Bay of Pigs Invasion

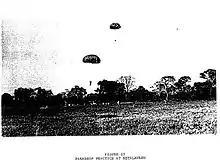
Cuban defectors practicing parachute drops

On 18 November 1960, Dulles and Bissell first briefed President-elect Kennedy on the outline plans. Having experience in actions such as the 1954 Guatemalan coup d'état, Dulles was confident that the CIA was capable of overthrowing the Cuban government. On 29 November 1960, Eisenhower met with the chiefs of the CIA, Defense, State and Treasury departments to discuss the new concept. None expressed any objections, and Eisenhower approved the plans with the intention of persuading Kennedy of their merit. On 8 December 1960, Bissell presented outline plans to the "Special Group" while declining to commit details to written records. Further development of the plans continued, and on 4 January 1961 they consisted of an intention to establish a "lodgement" by 750 men at an undisclosed site in Cuba, supported by considerable air power.